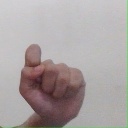
अक्षर: घ